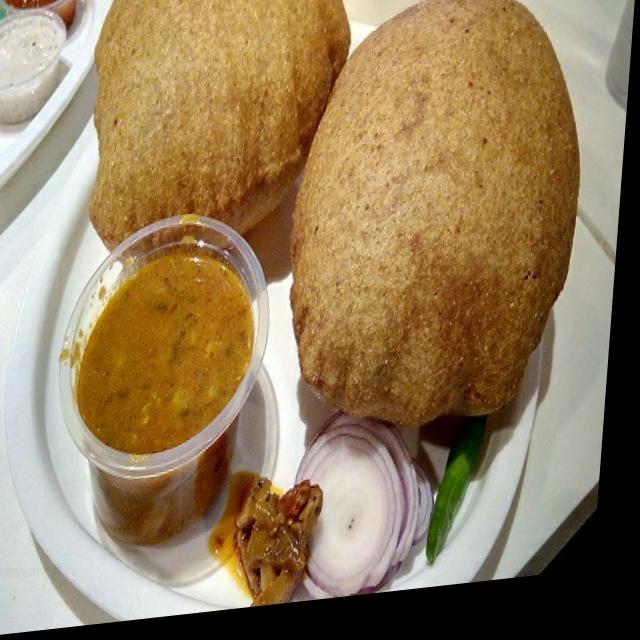
Dish: chole_bhature